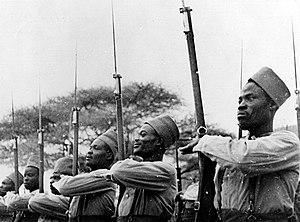
Prise d'armes du BM3 de la France libre en février 1941 après les combats de Kub Kub au cours de la campagne d'Érythrée
Idrisse Doursan, né vers 1914 près de Bongor au Tchad, mort le 10 juillet 1965 à Abéché au Tchad, est un sous-officier tchadien qui s'est illustré au cours de la Seconde Guerre mondiale.
Némir, né vers 1904 à Fort-Lamy au Tchad, mort le 21 décembre 1953 à Fort-Lamy, est un tirailleur sénégalais du Tchad devenu sous-officier.